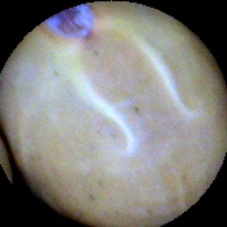
Label: Intact